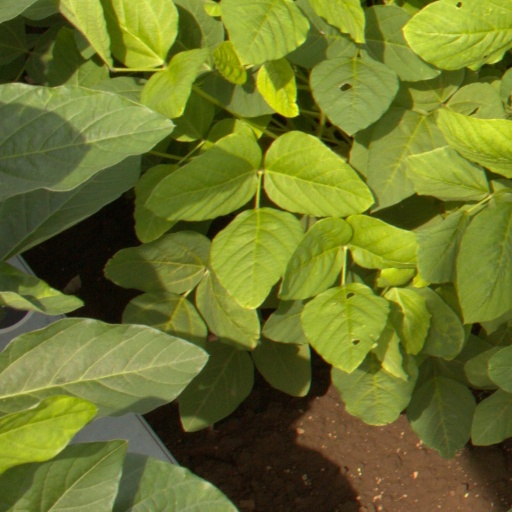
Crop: soybean